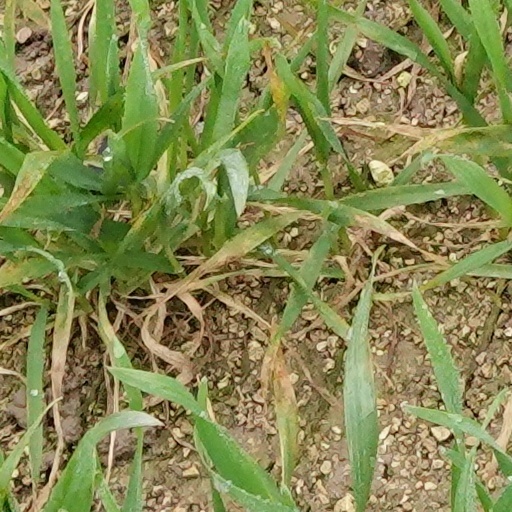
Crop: wheat